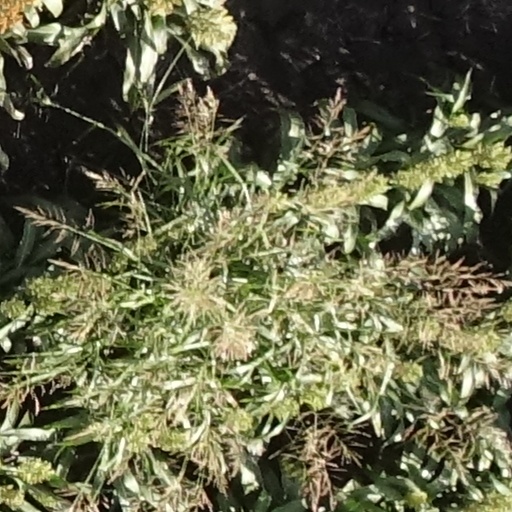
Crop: sorghum